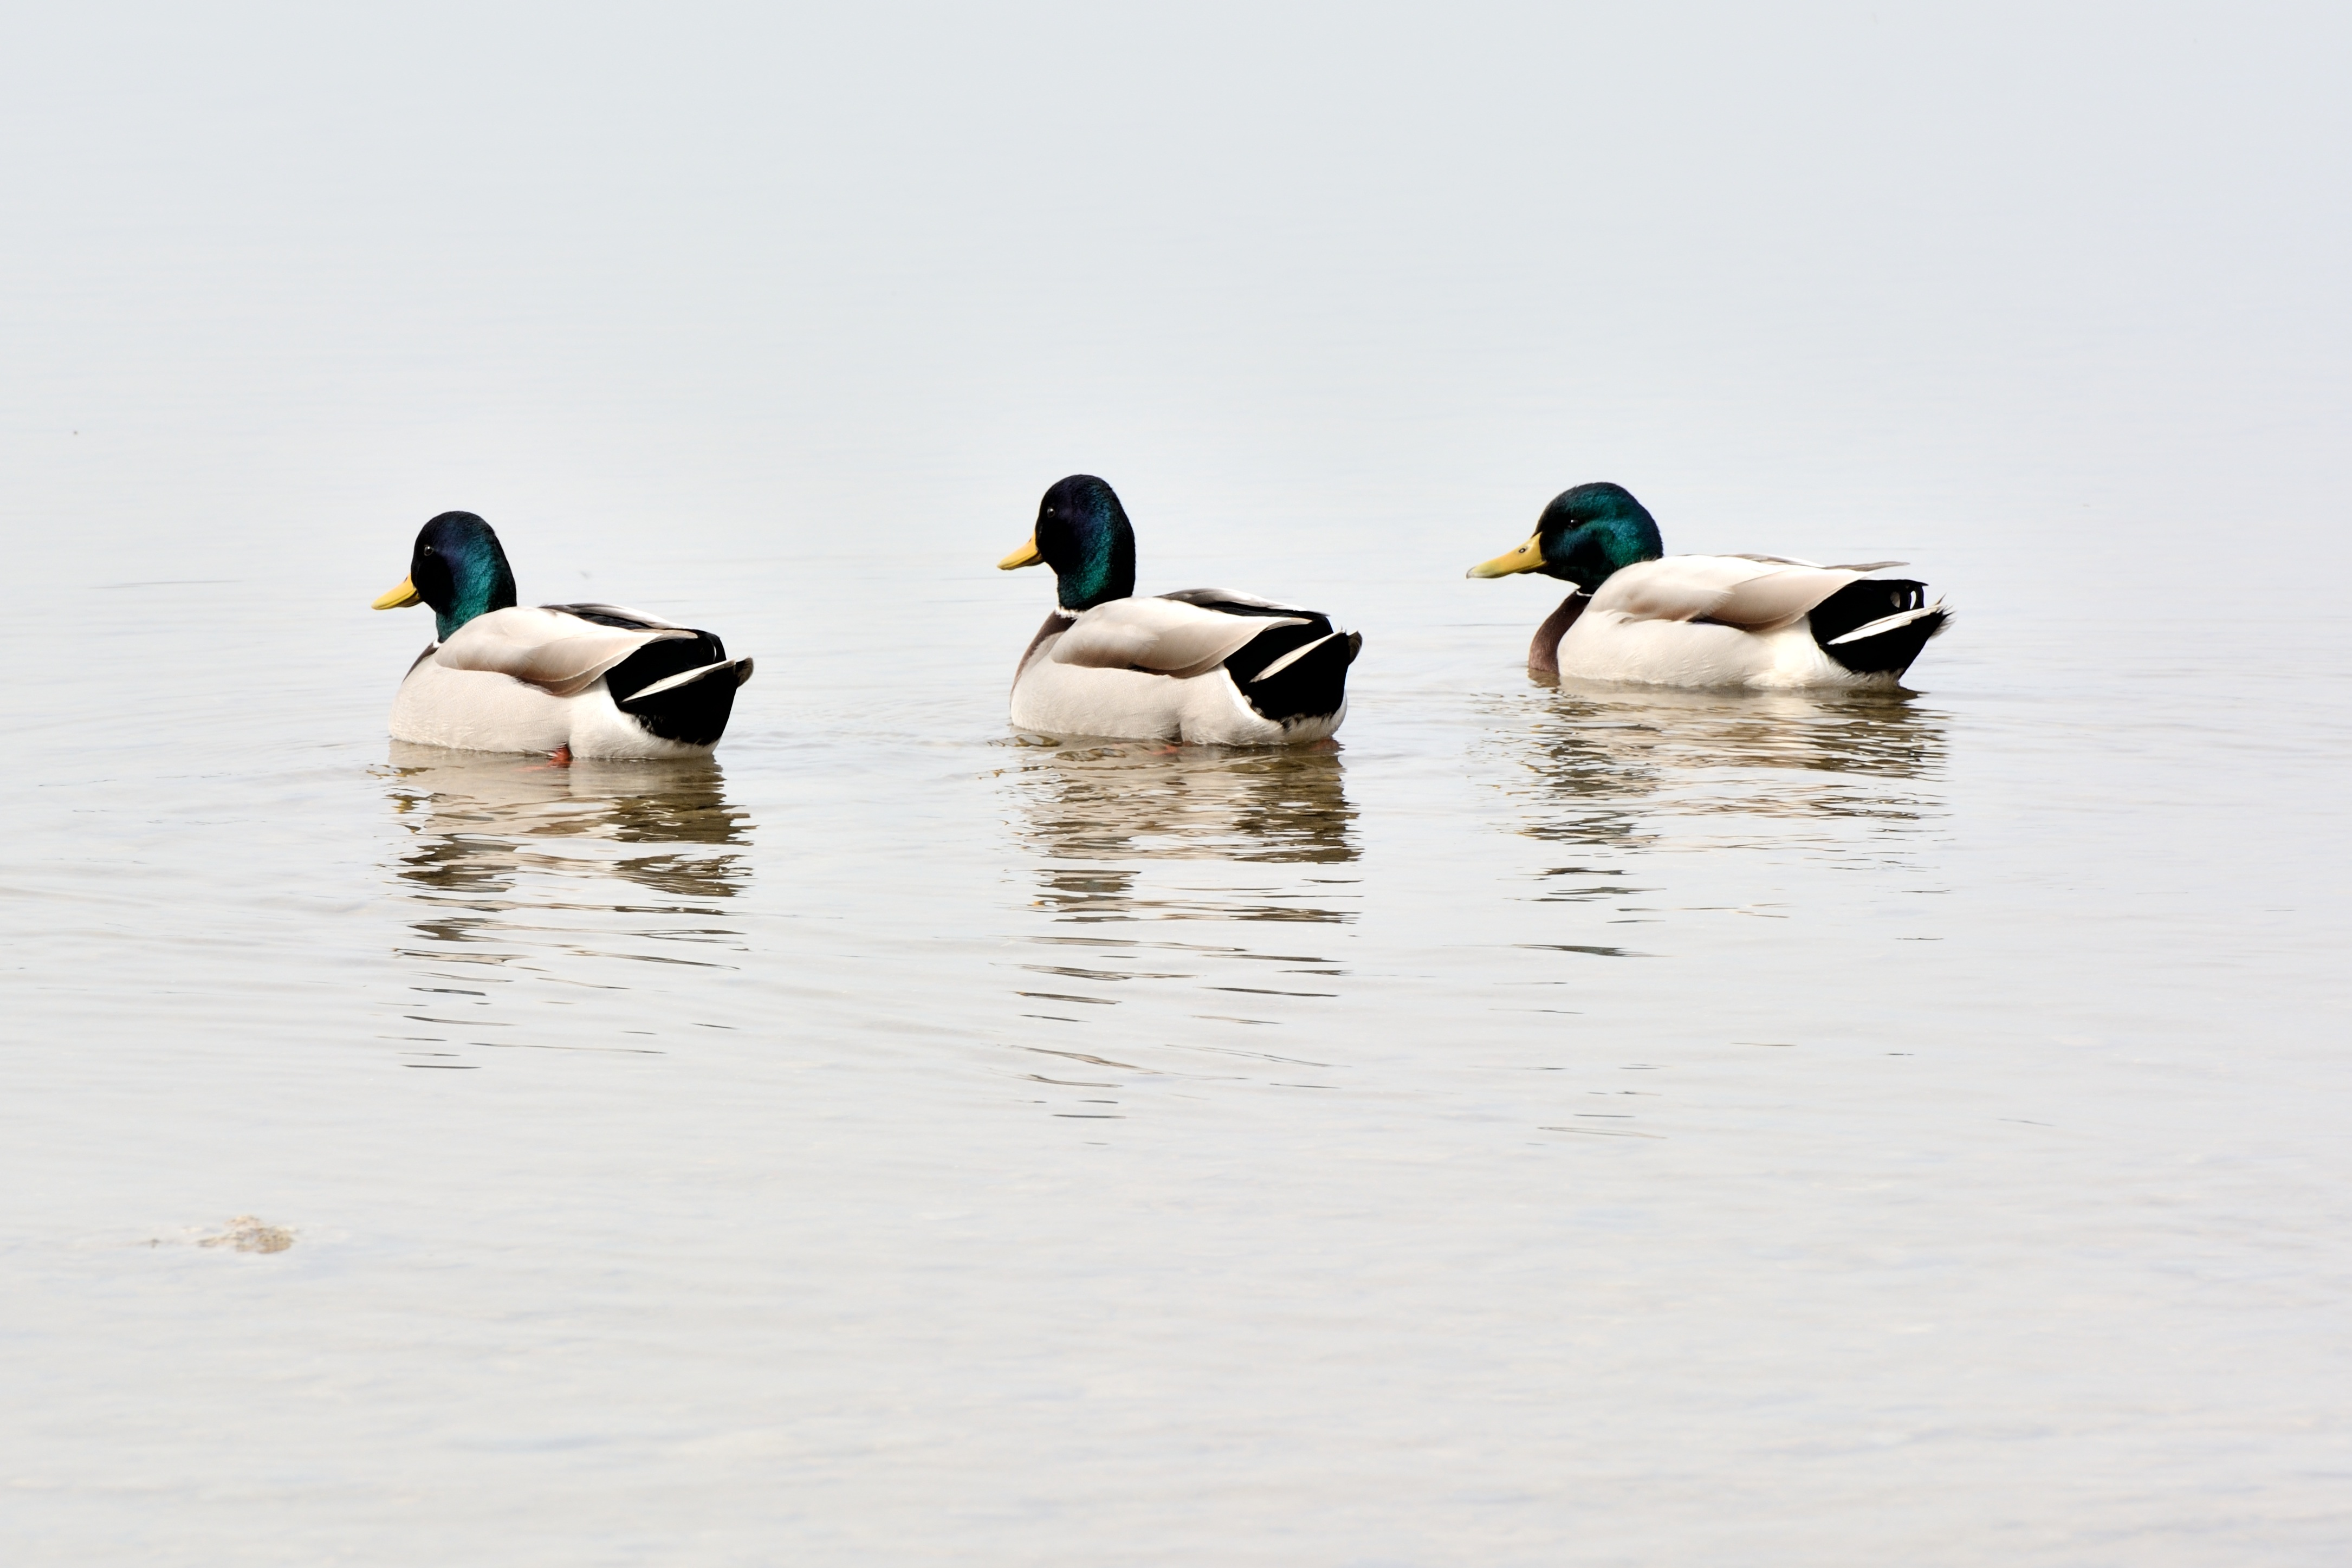
water, nature, bird, wing, lake, swim, fauna, swimmer, team, three, duck, vertebrate, ducks, waterfowl, trio, waters, water bird, mallard, canard, mallards, threesome, wild duck, ducks geese and swans